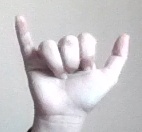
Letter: ya